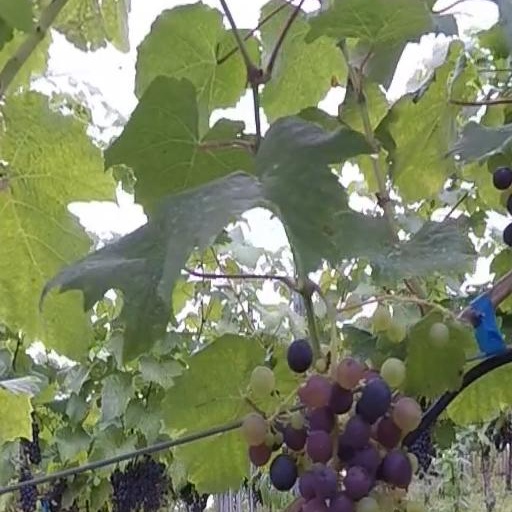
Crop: grape